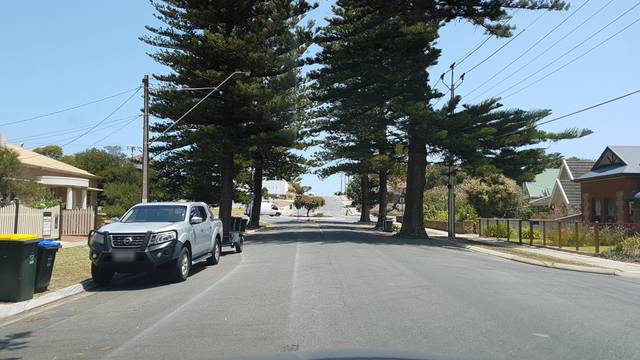
Region: Australia
Coordinates: -34.911, 138.494